Florida Museum of Natural History

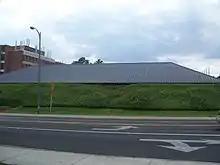
Dickinson Hall

Dickinson Hall, opened in 1971, is located on Museum Road. It currently houses over 25 million objects and artifacts in its collections, which include ichthyology, paleontology (both vertebrate and invertebrate), botany, paleobotany and palynology, herpetology, malacology, mammalogy, ornithology, environmental archaeology, historical archaeology, archeology of the Caribbean and Florida, and the ethnography of Latin and North Americas. It also houses a state-of-the-art Molecular Systematics and Evolutionary Genetics lab.